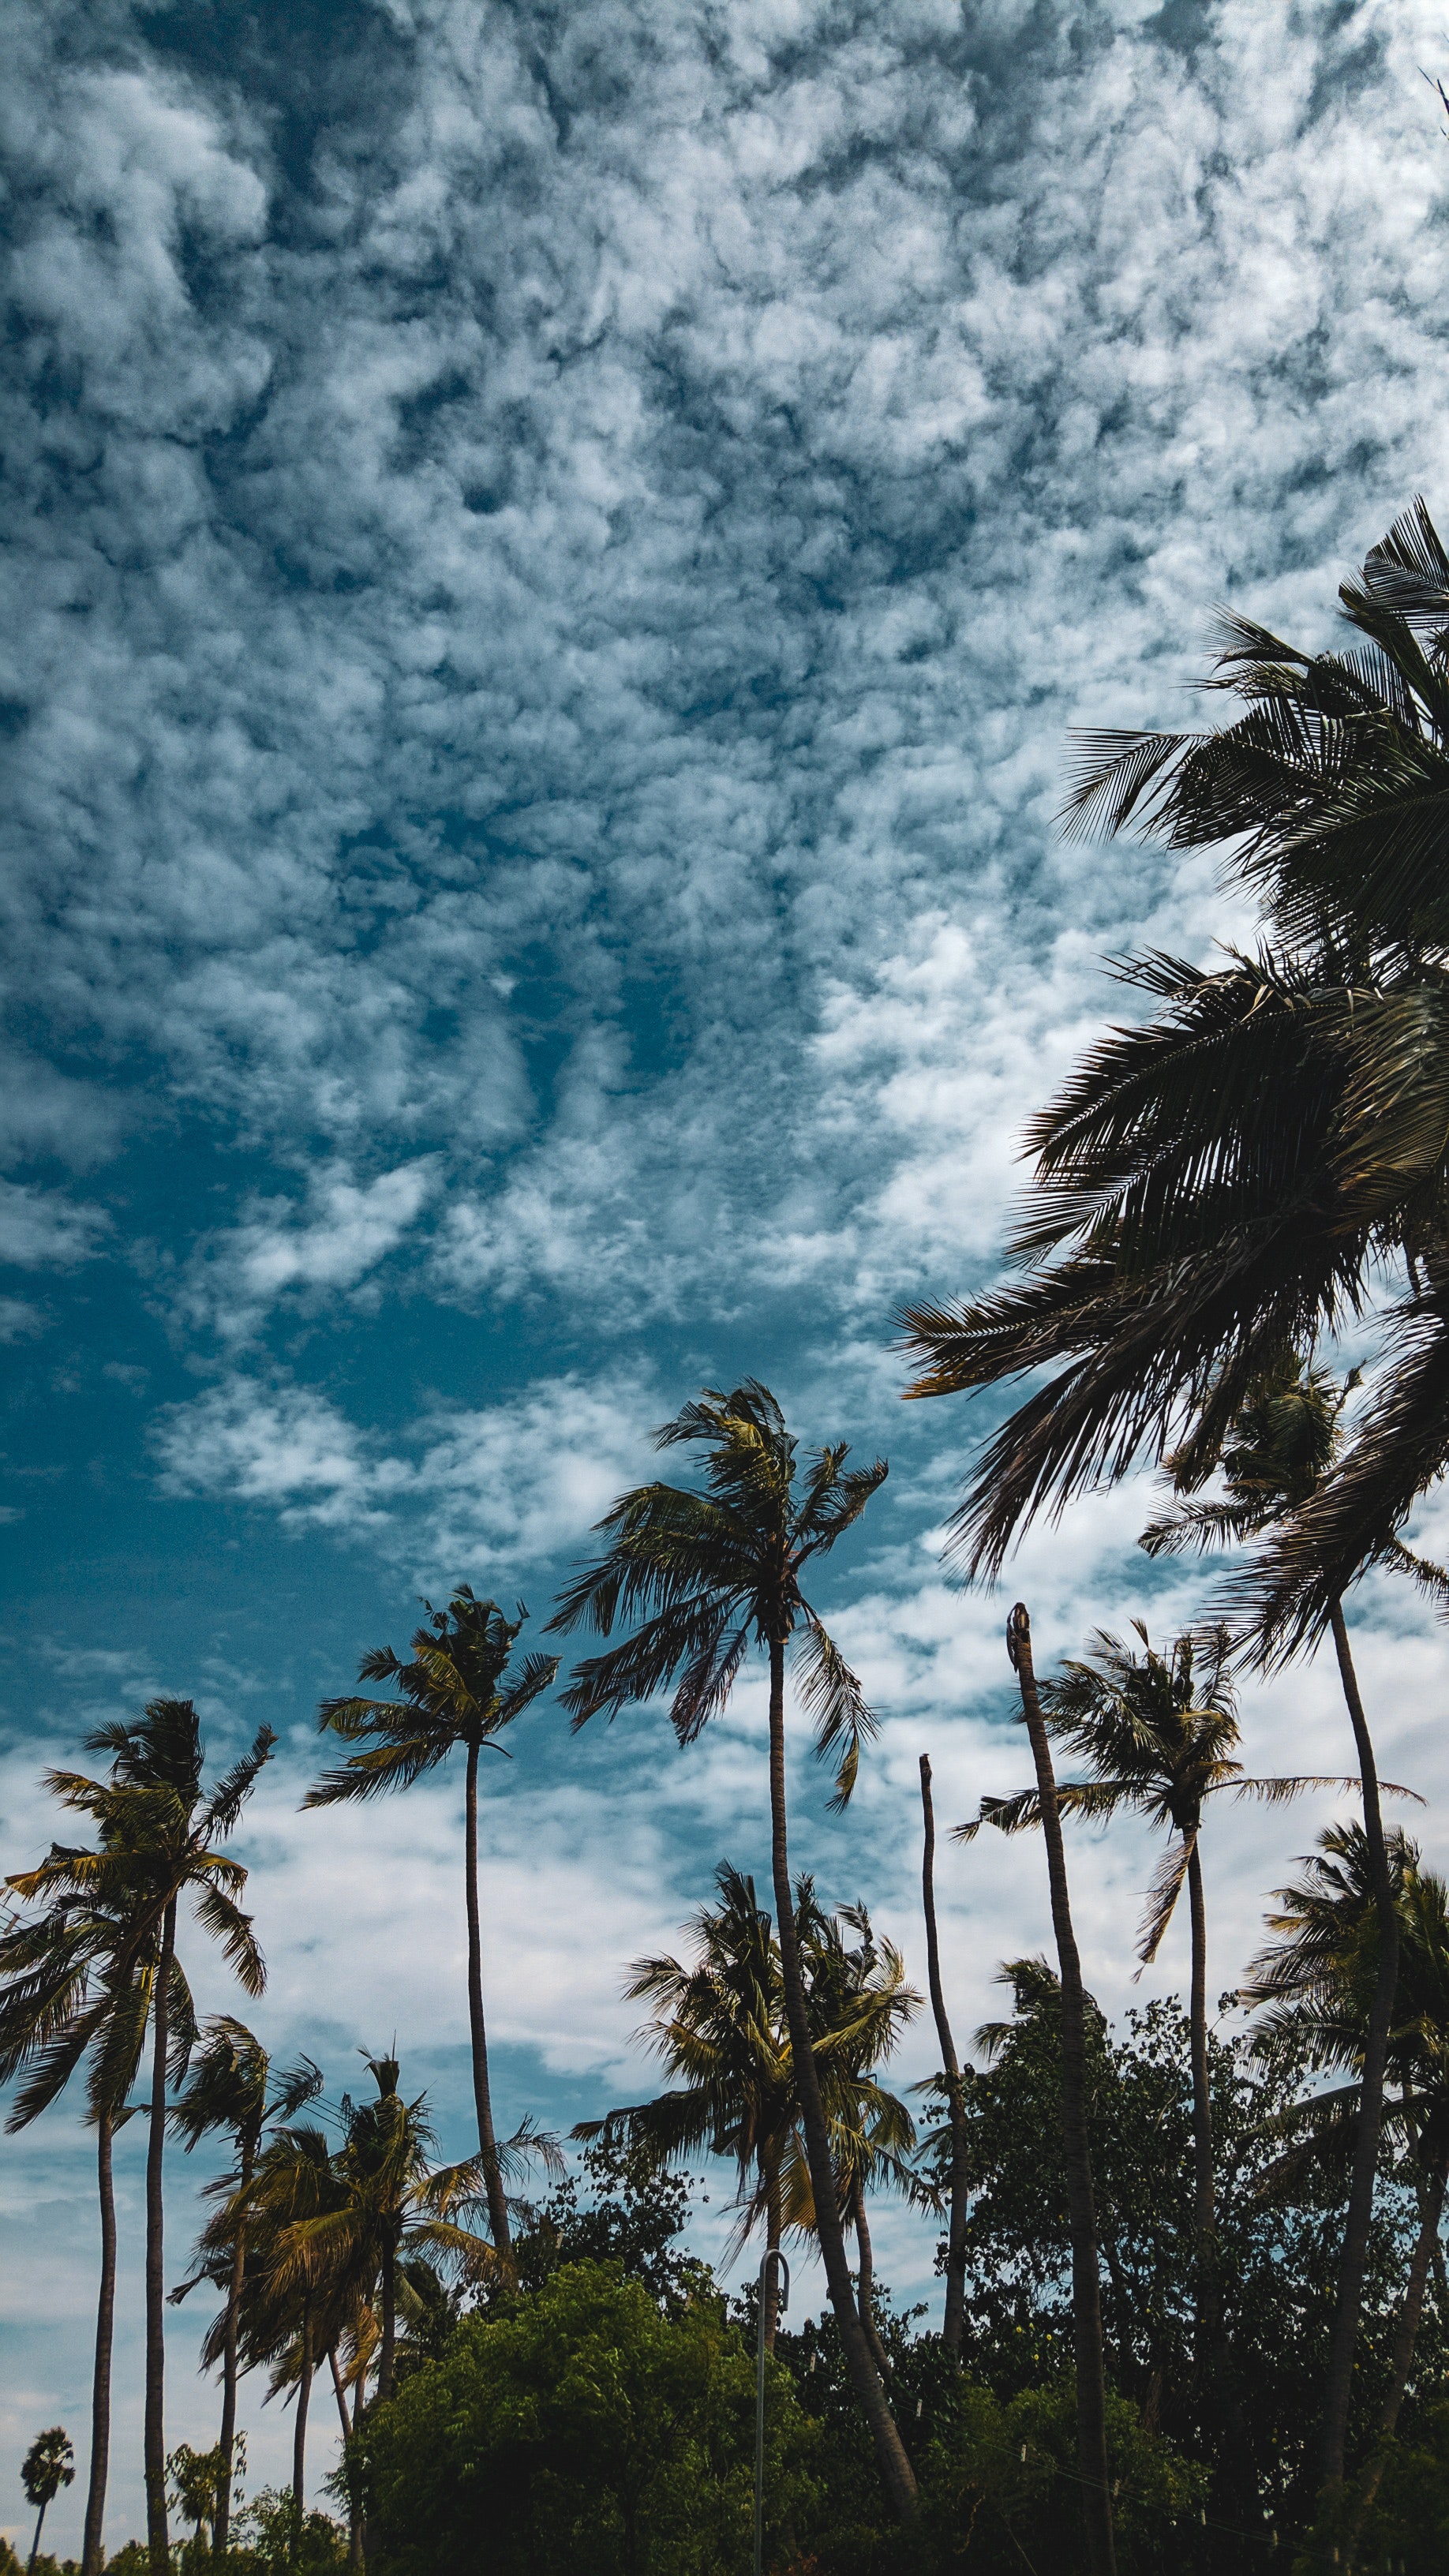
sky, tree, nature, palm tree, tropics, cloud, arecales, vegetation, daytime, elaeis, ocean, sea, woody plant, caribbean, beach, vacation, plant, attalea speciosa, shore, coast, coconut, wave, tourism, coastal and oceanic landforms, date palm, landscape, meteorological phenomenon, bay, horizon, cumulus, wind wave, borassus flabellifer